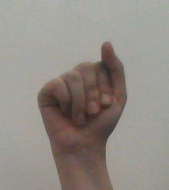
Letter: saad